Barnegat Bay

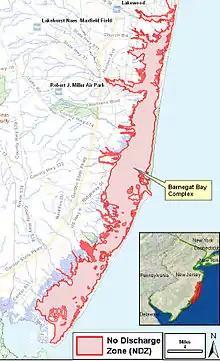
Map of Barnegat Bay area which is also declared as a No Discharge Zone by USEPA

Barnegat Bay is a small brackish arm of the Atlantic Ocean, approximately long, along the coast of Ocean County, New Jersey in the United States. It is separated from the Atlantic by the long Island Beach State Park (colloquially called a "barrier island"), as well as by the north end of Long Beach Island, popular segments of the Jersey Shore. The bay is fed by several small rivers, including the Toms River, the Forked River, the Metedeconk River, Cedar Creek, Oyster Creek, Mill Creek, Westecunk Creek, and Tuckerton Creek, all of which empty into the bay through small estuaries along its inner shore. The communities of Toms River, Silverton, and Forked River sit along the river estuaries on the bay.